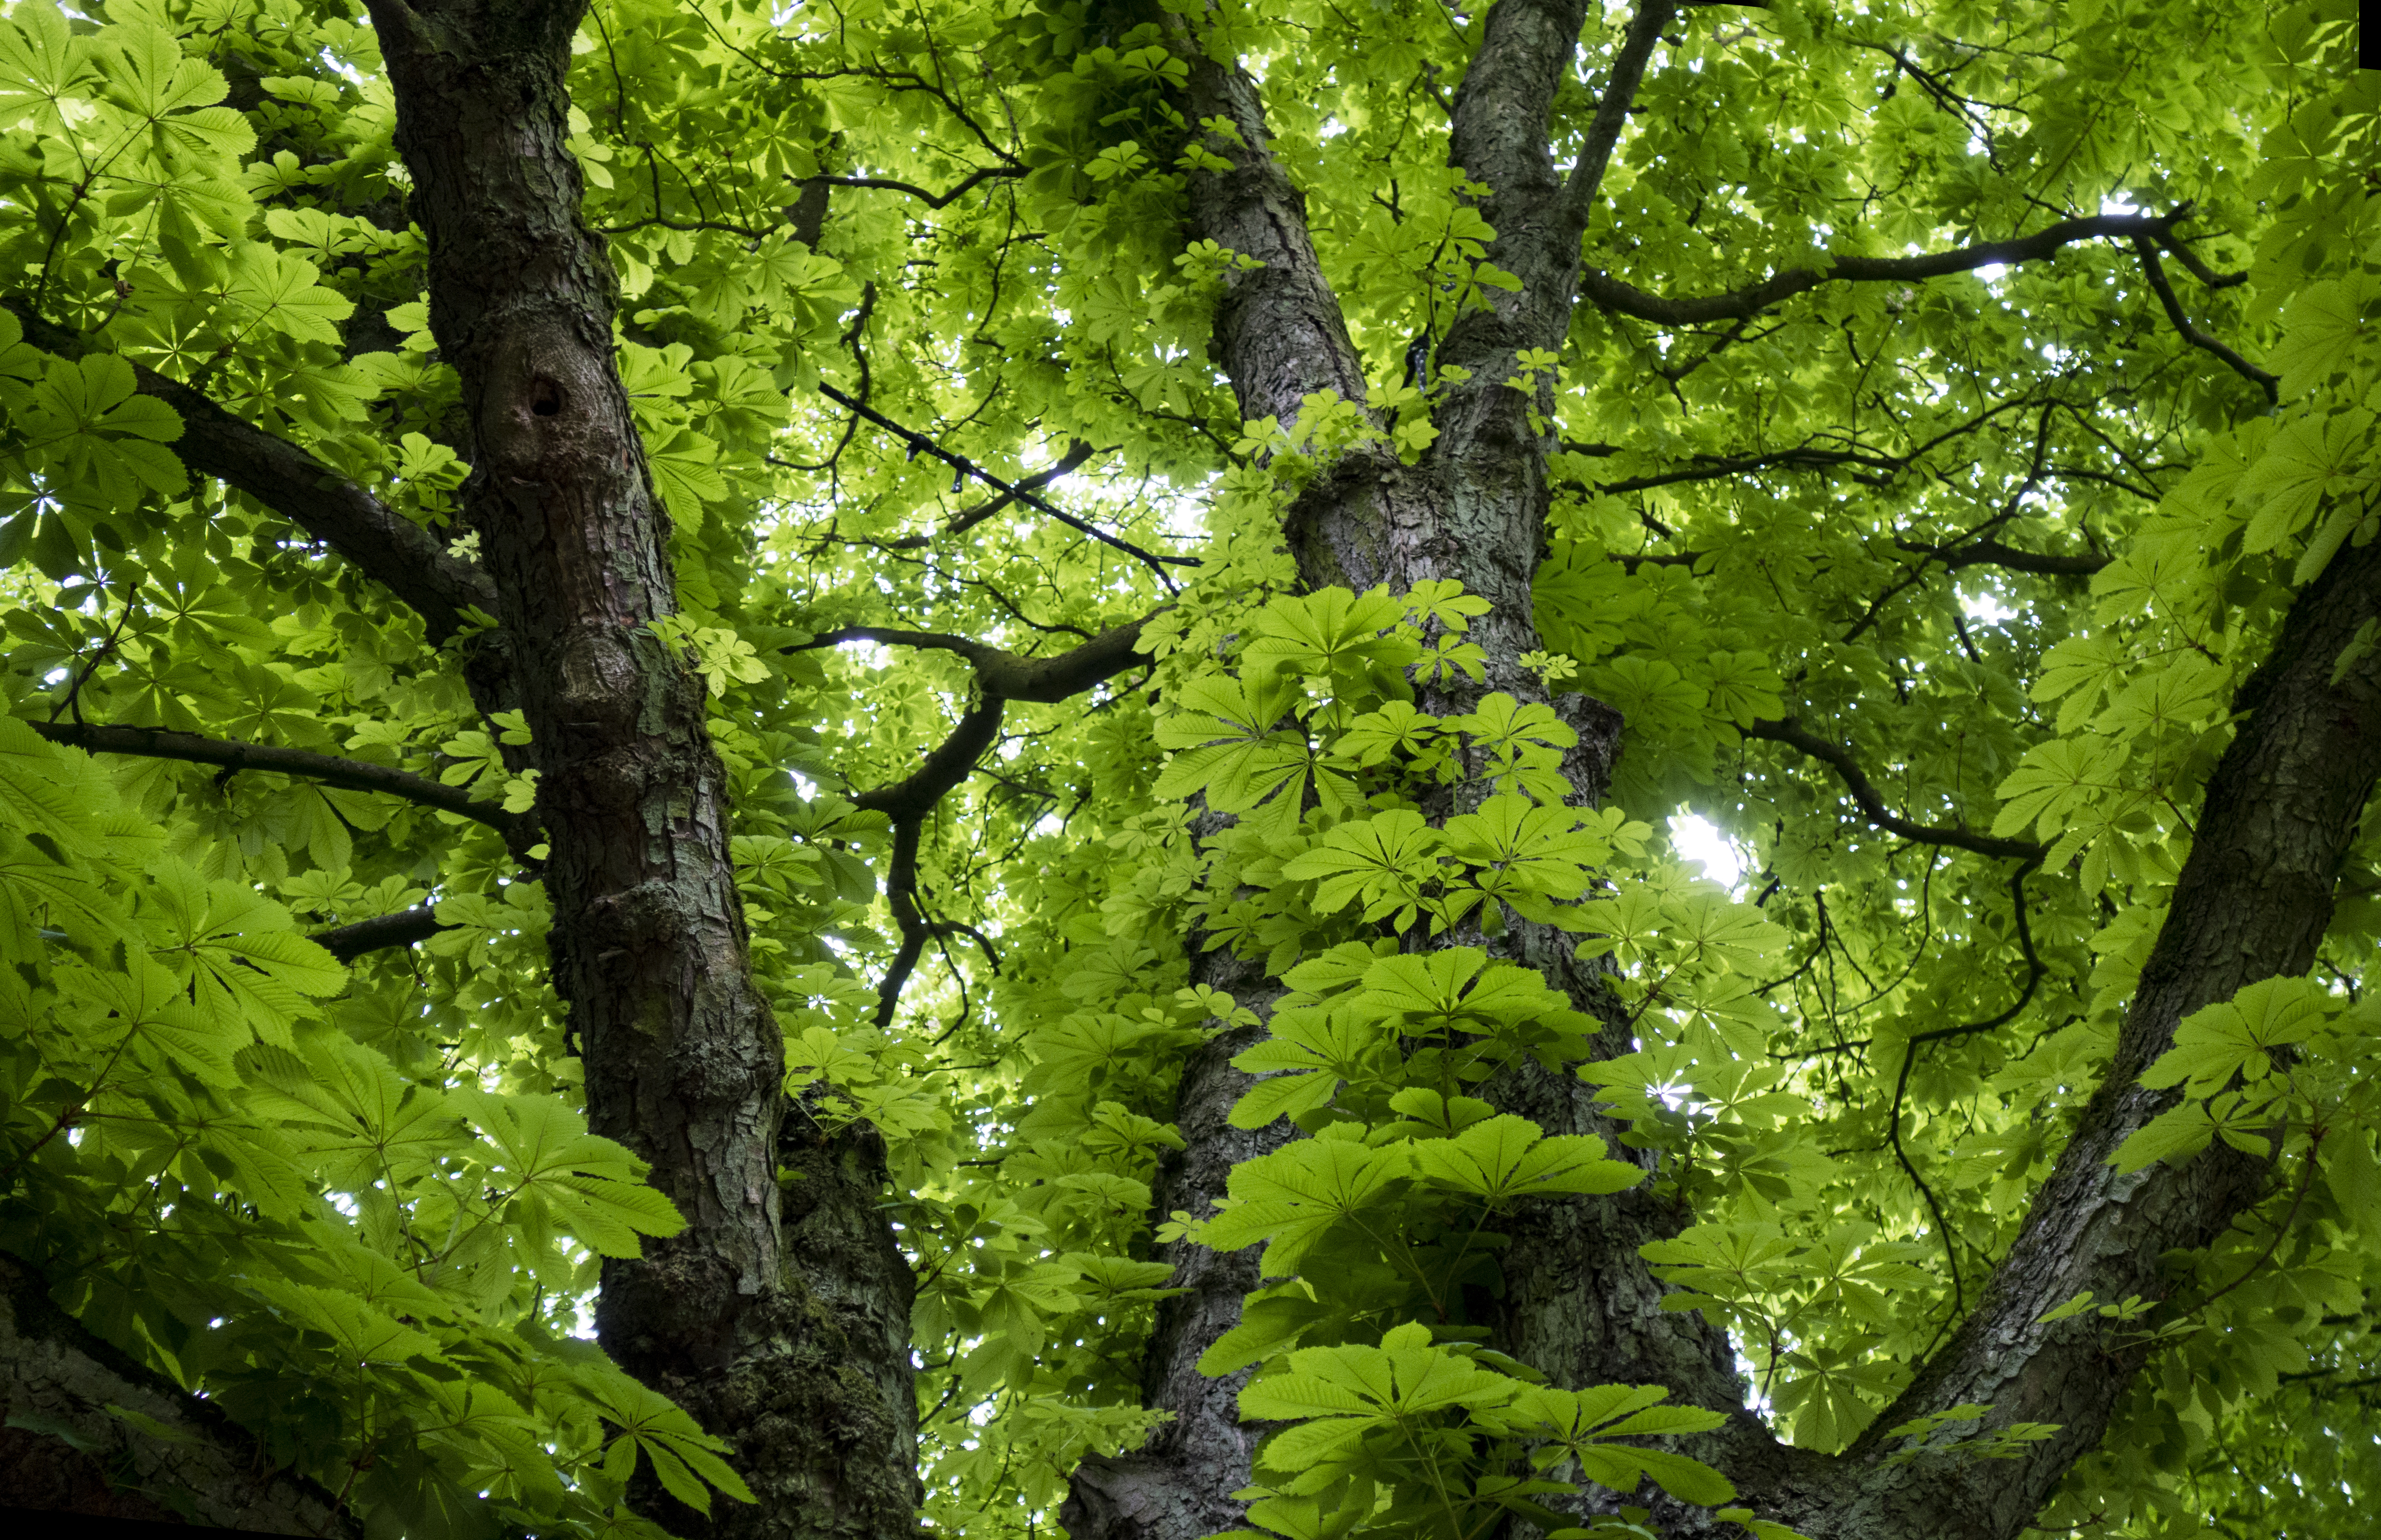
tree, nature, chestnut, forest, leaves, green, branches, boughs, wood, vegetation, leaf, old growth forest, natural environment, plant, Northern hardwood forest, valdivian temperate rain forest, biome, nature reserve, temperate broadleaf and mixed forest, natural landscape, branch, woody plant, tropical and subtropical coniferous forests, woodland, deciduous, terrestrial plant, trunk, botany, sunlight, jungle, rainforest, vascular plant, temperate coniferous forest, grove, plant stem, beech, state park, moss